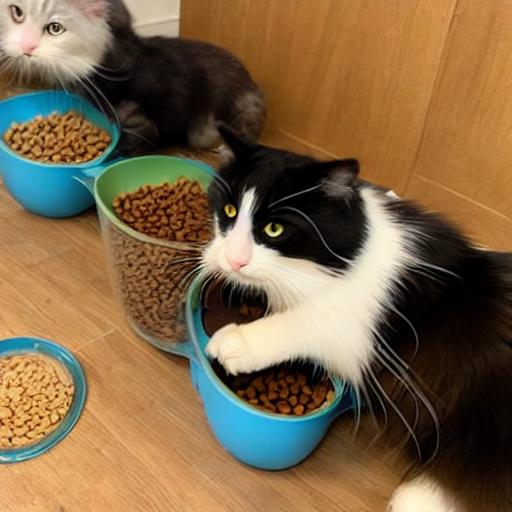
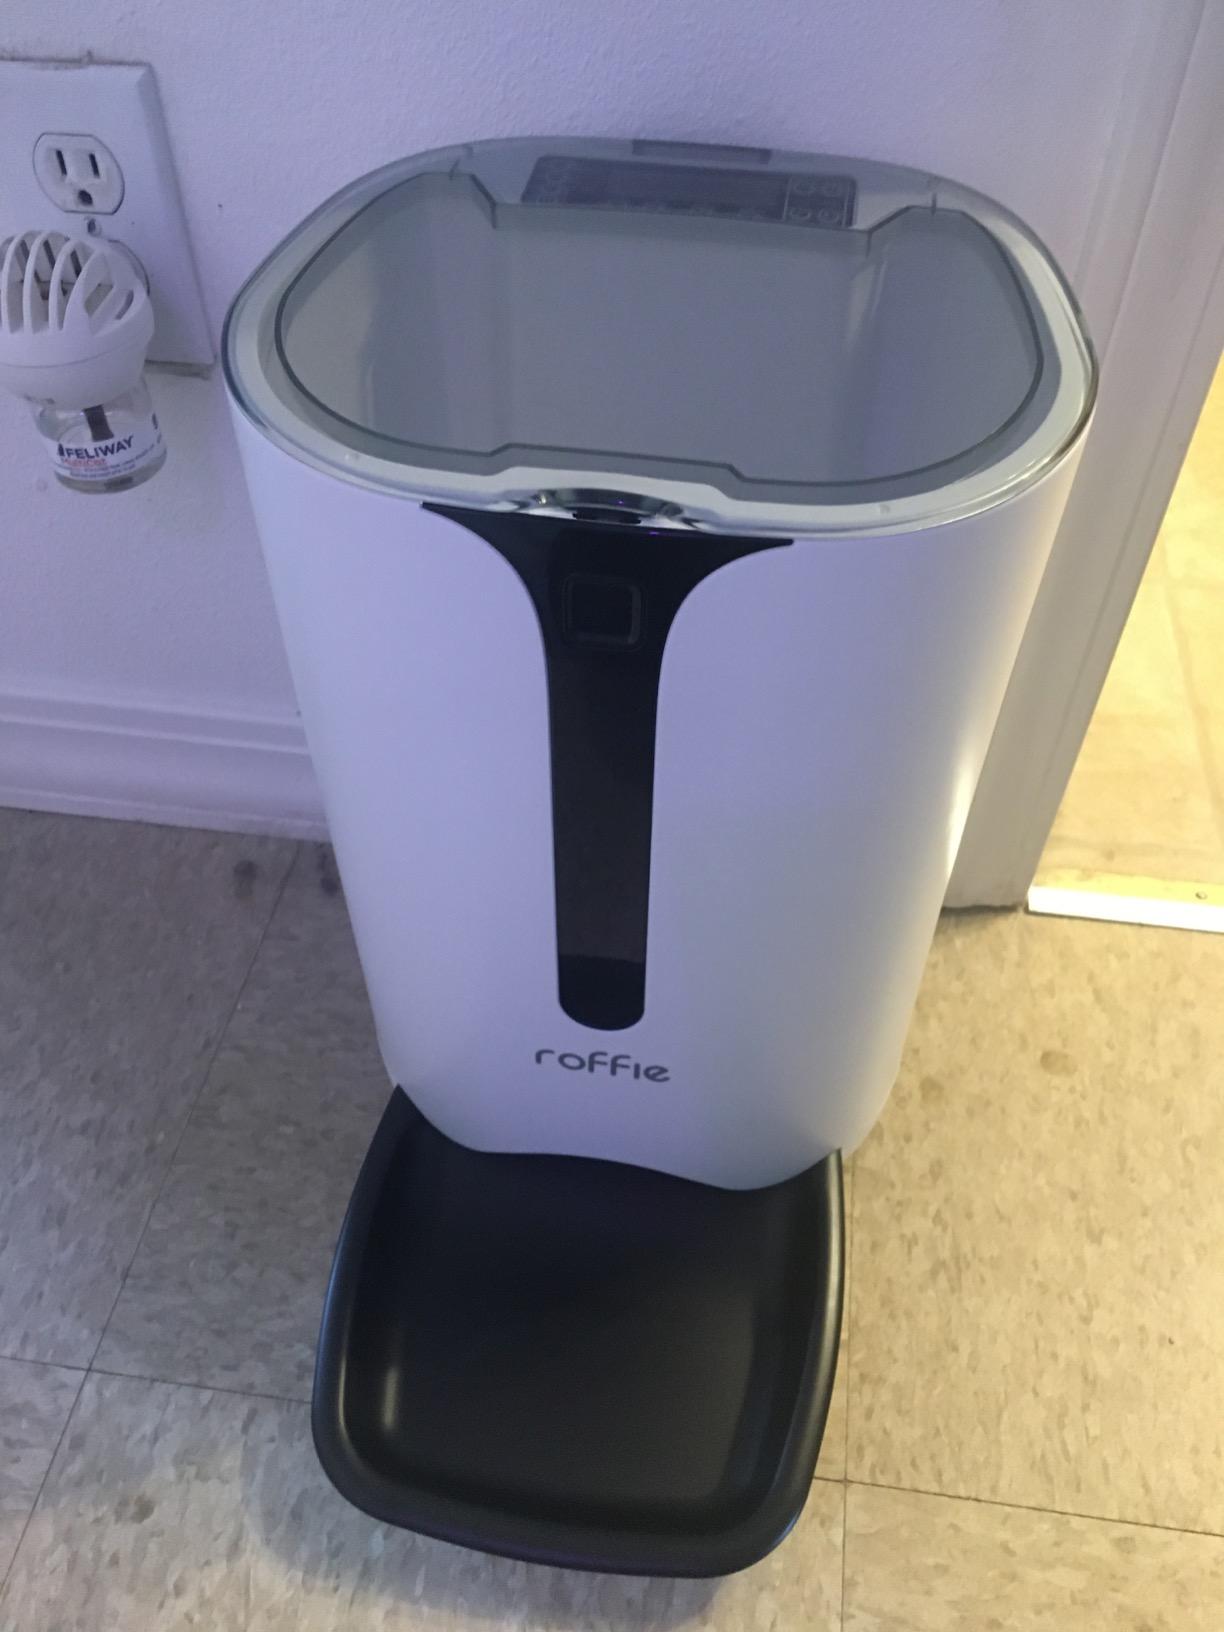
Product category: items_feeder
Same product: no